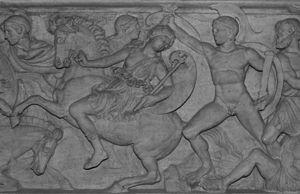
Amazonomachie (combat entre les Grecs et les Amazones), bas-relief d'un sarcophage (v. 180 après J.-C.), trouvé à Salonique en 1836 (Louvre: Département des Antiquités grecques, étrusques et romaines